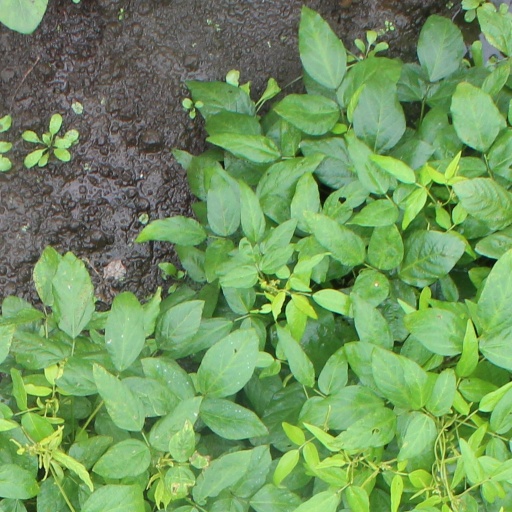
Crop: soybean